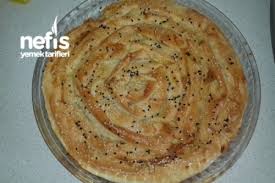
Yemek: borek